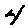
Label: 4